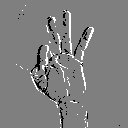
ASL letter: f